Římov (České Budějovice District)

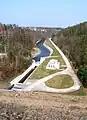
View from the dam downstream towards Římov

Římov is located about south of České Budějovice. It lies in the Gratzen Foothills. The highest point is at above sea level. The municipality is situated on the left bank of the Malše River. The Stropnice River flows along the northern municipal border.